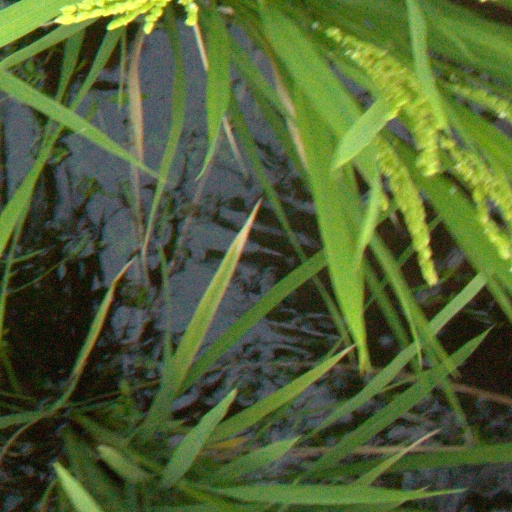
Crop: rice